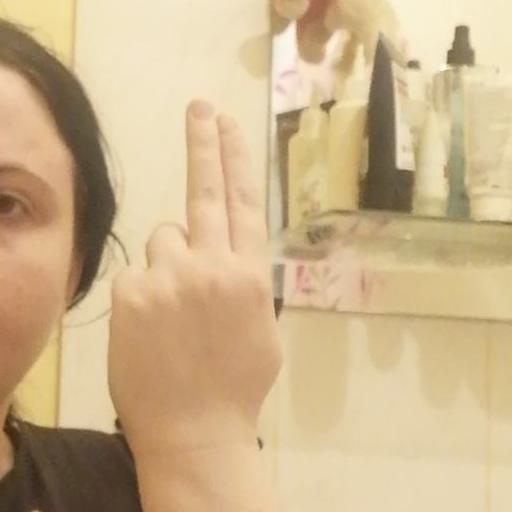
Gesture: two_up_inverted